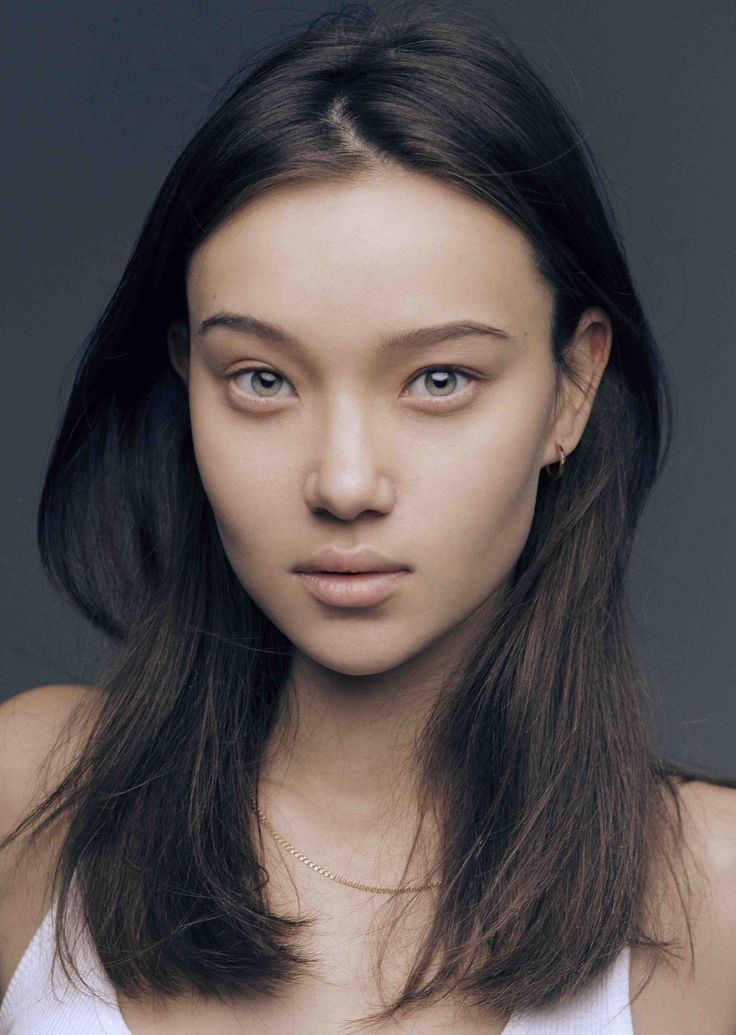
Label: Colored